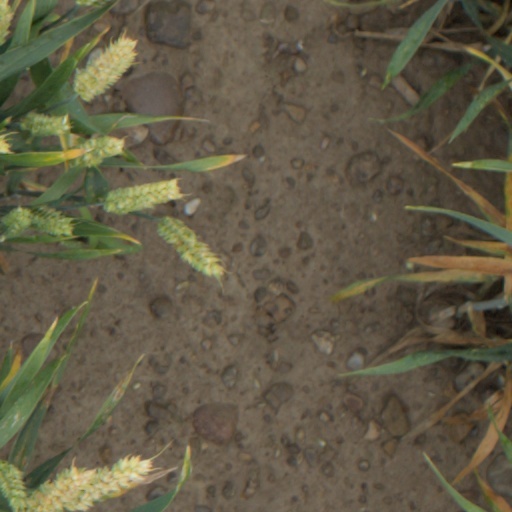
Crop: wheat